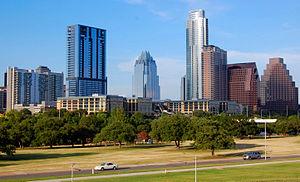
Depuis la construction du Bank of America Center en 1975, 15 immeubles de 100 mètres de hauteur et plus ont été construits à Austin au Texas dont la majorité depuis l'an 2000, la ville se développant très rapidement.